Altenstein Palace

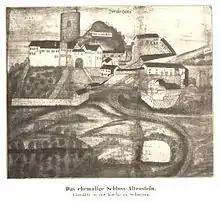
Painting of the castle destroyed in 1733

A fortified structure, possibly initially a pre-Christian holy site, may have been roughly in the same location as the current house by the 6th century. The structure at this original site was later referred to as "Alter Steyn". Saint Boniface, the apostle of the Germans, reportedly lived and preached at Altenstein in 724 and built a chapel on the so-called "Bonifatiusfelsen". A new castle ("Neuenburg") was later built at this site by the "Kloster Fulda". In 1116, a knight "Dudo von Steyn" (later known as von Frankenstein) was mentioned as holding a castle here. Neuenburg itself was first mentioned in an extant document in 1150. In 1225, the older castle was first referred to as "de antique lapide" ("Old Stone").